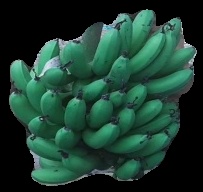
Variety: pachbale
Grade: grade3